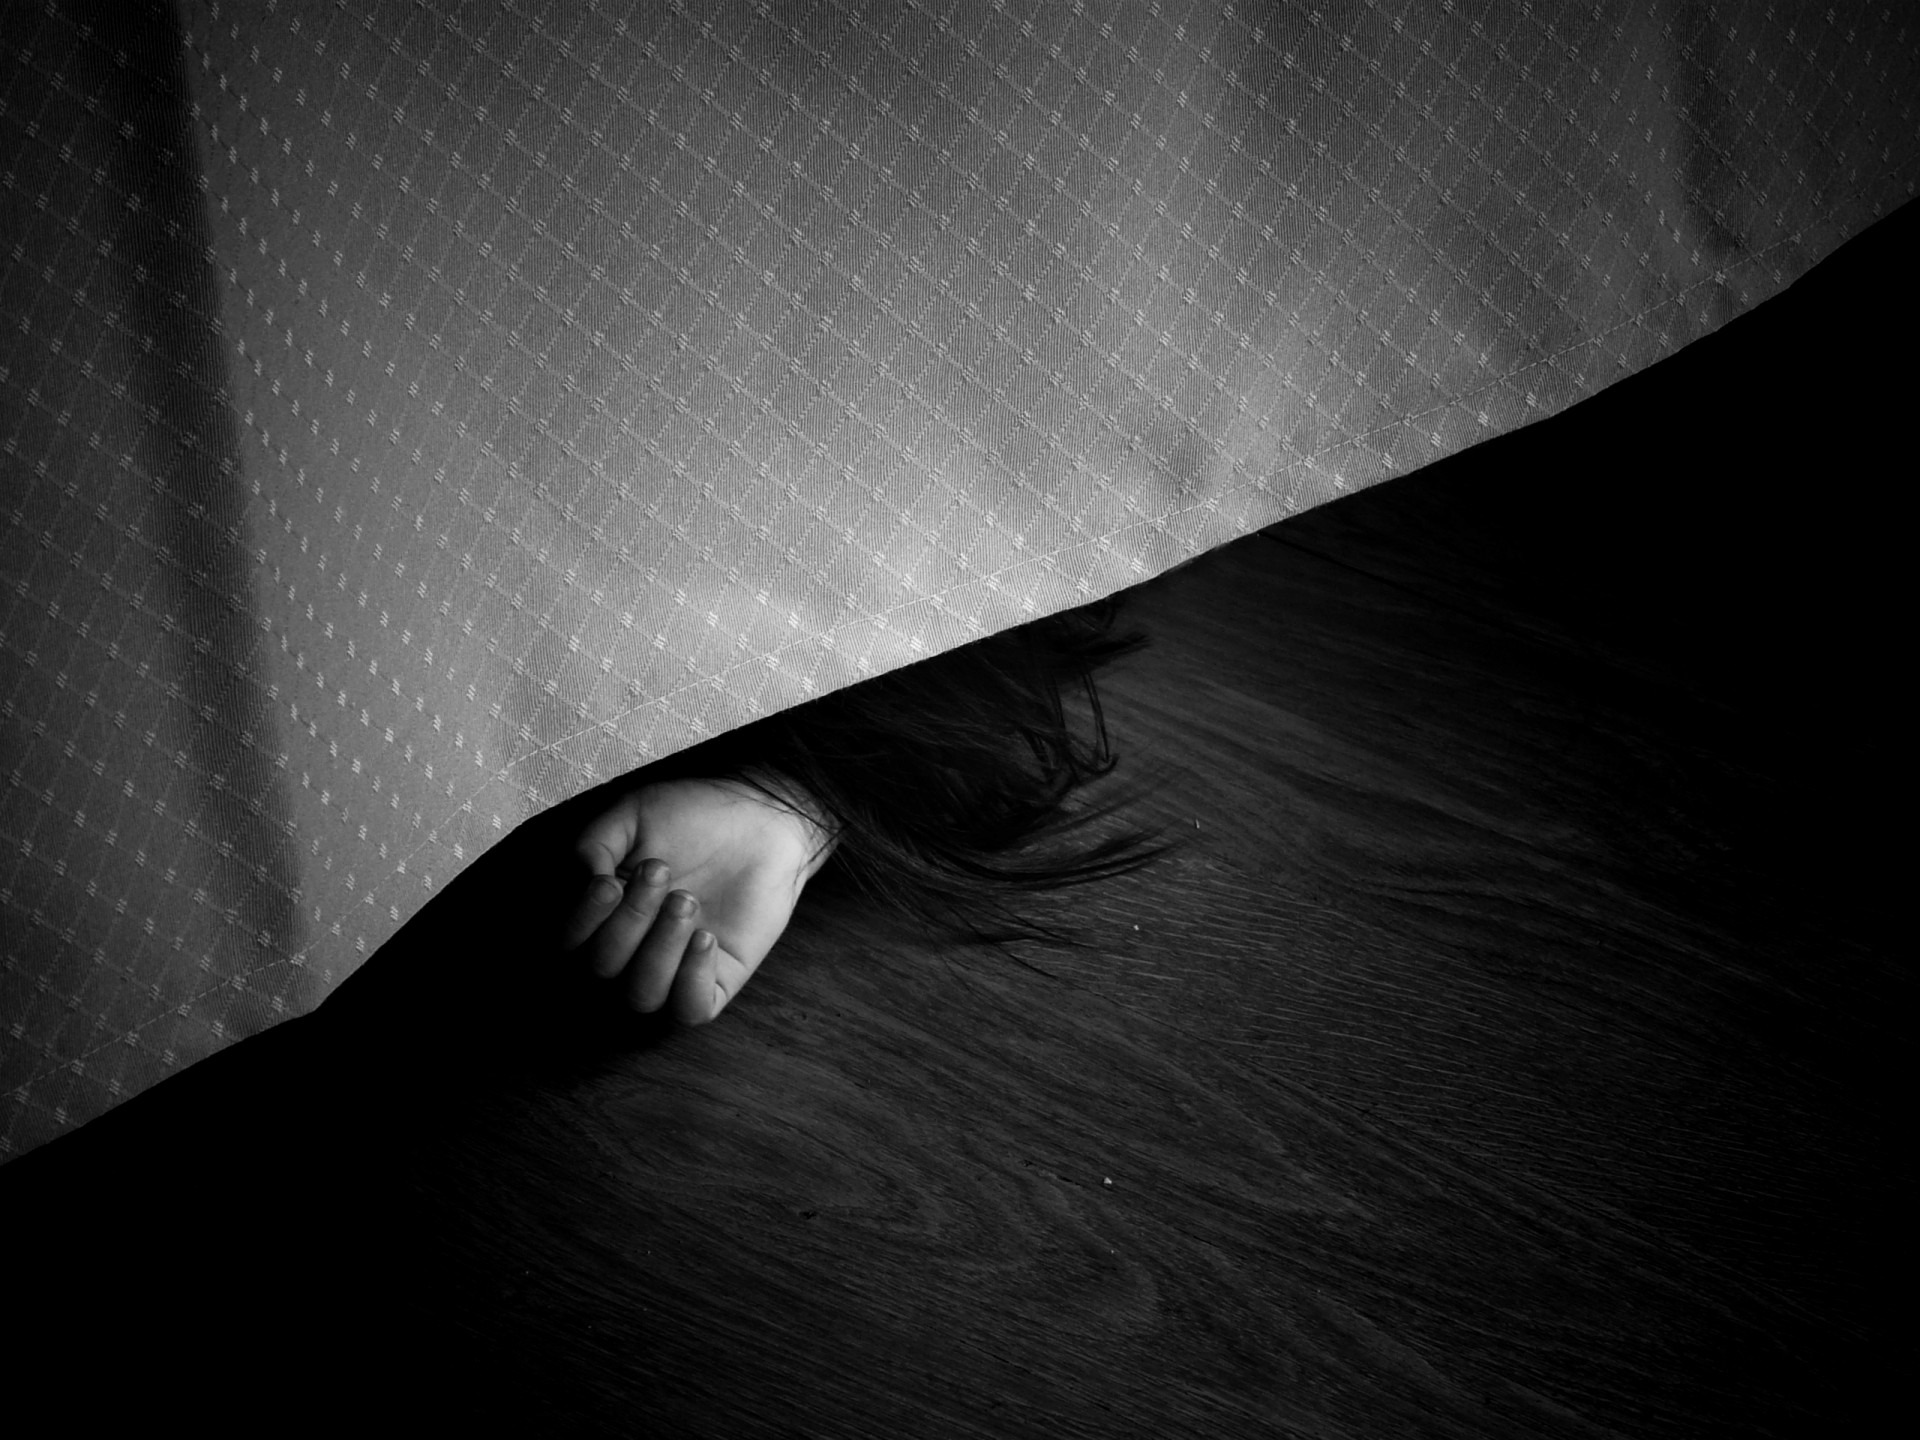
hand, table, person, light, black and white, white, photography, shadow, darkness, black, monochrome, arm, close up, human body, textile, eye, danger, kill, emotional, table cloth, organ, crime, murder, violent, monochrome photography, displeasure